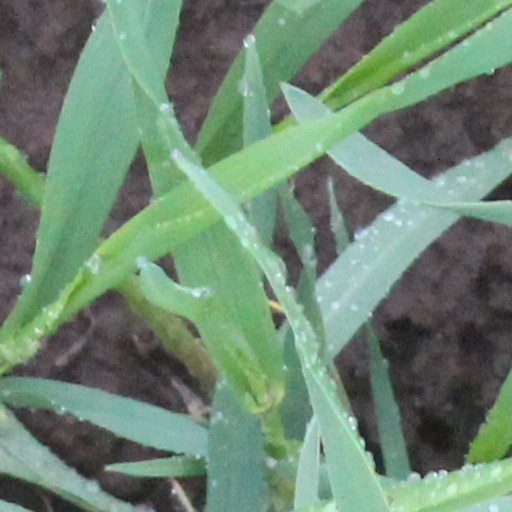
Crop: wheat